Frederick K. Humphreys

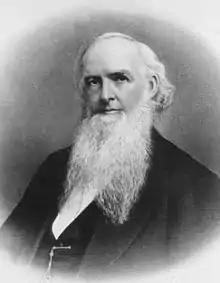

Frederick K. Humphreys (March 11, 1816 – July 18, 1900) was an American physician and the founder of Humphreys Homeopathic Medicine Company in New York City in 1853.